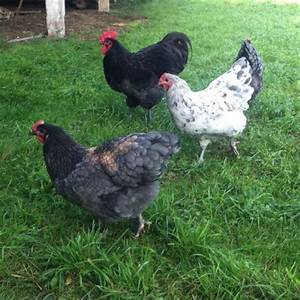
Label: gallina